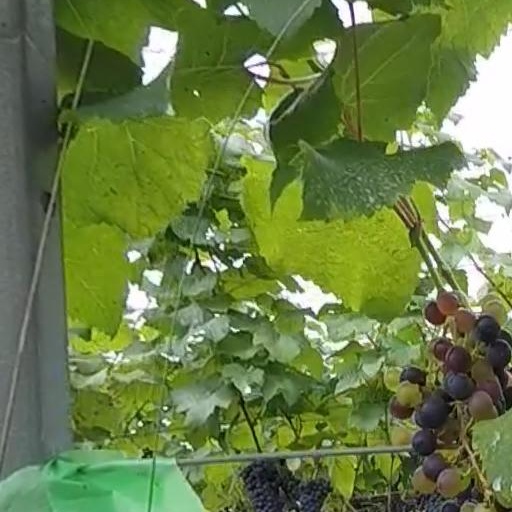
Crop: grape